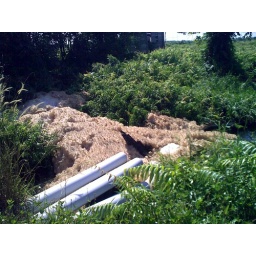
bubbles building up in a stream originates from the nearby forest reserve